Biri Larosa Protected Landscape and Seascape

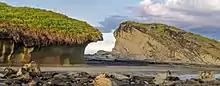
The Magasang and Magsapad rock formations in Biri

The Balicuatro Islands are a group of 18 small islands situated about northeast of Balicuatro Point, the northwestern tip of Samar island. It is divided into two subgroups by the Biri Channel, with the main island of Biri on the west composed of 7 islands, and the group of Cabauan Grande (Cabaongon) on the east. The islands border the San Bernardino Strait and Philippine Sea and are separated from Samar by the Bani Channel.